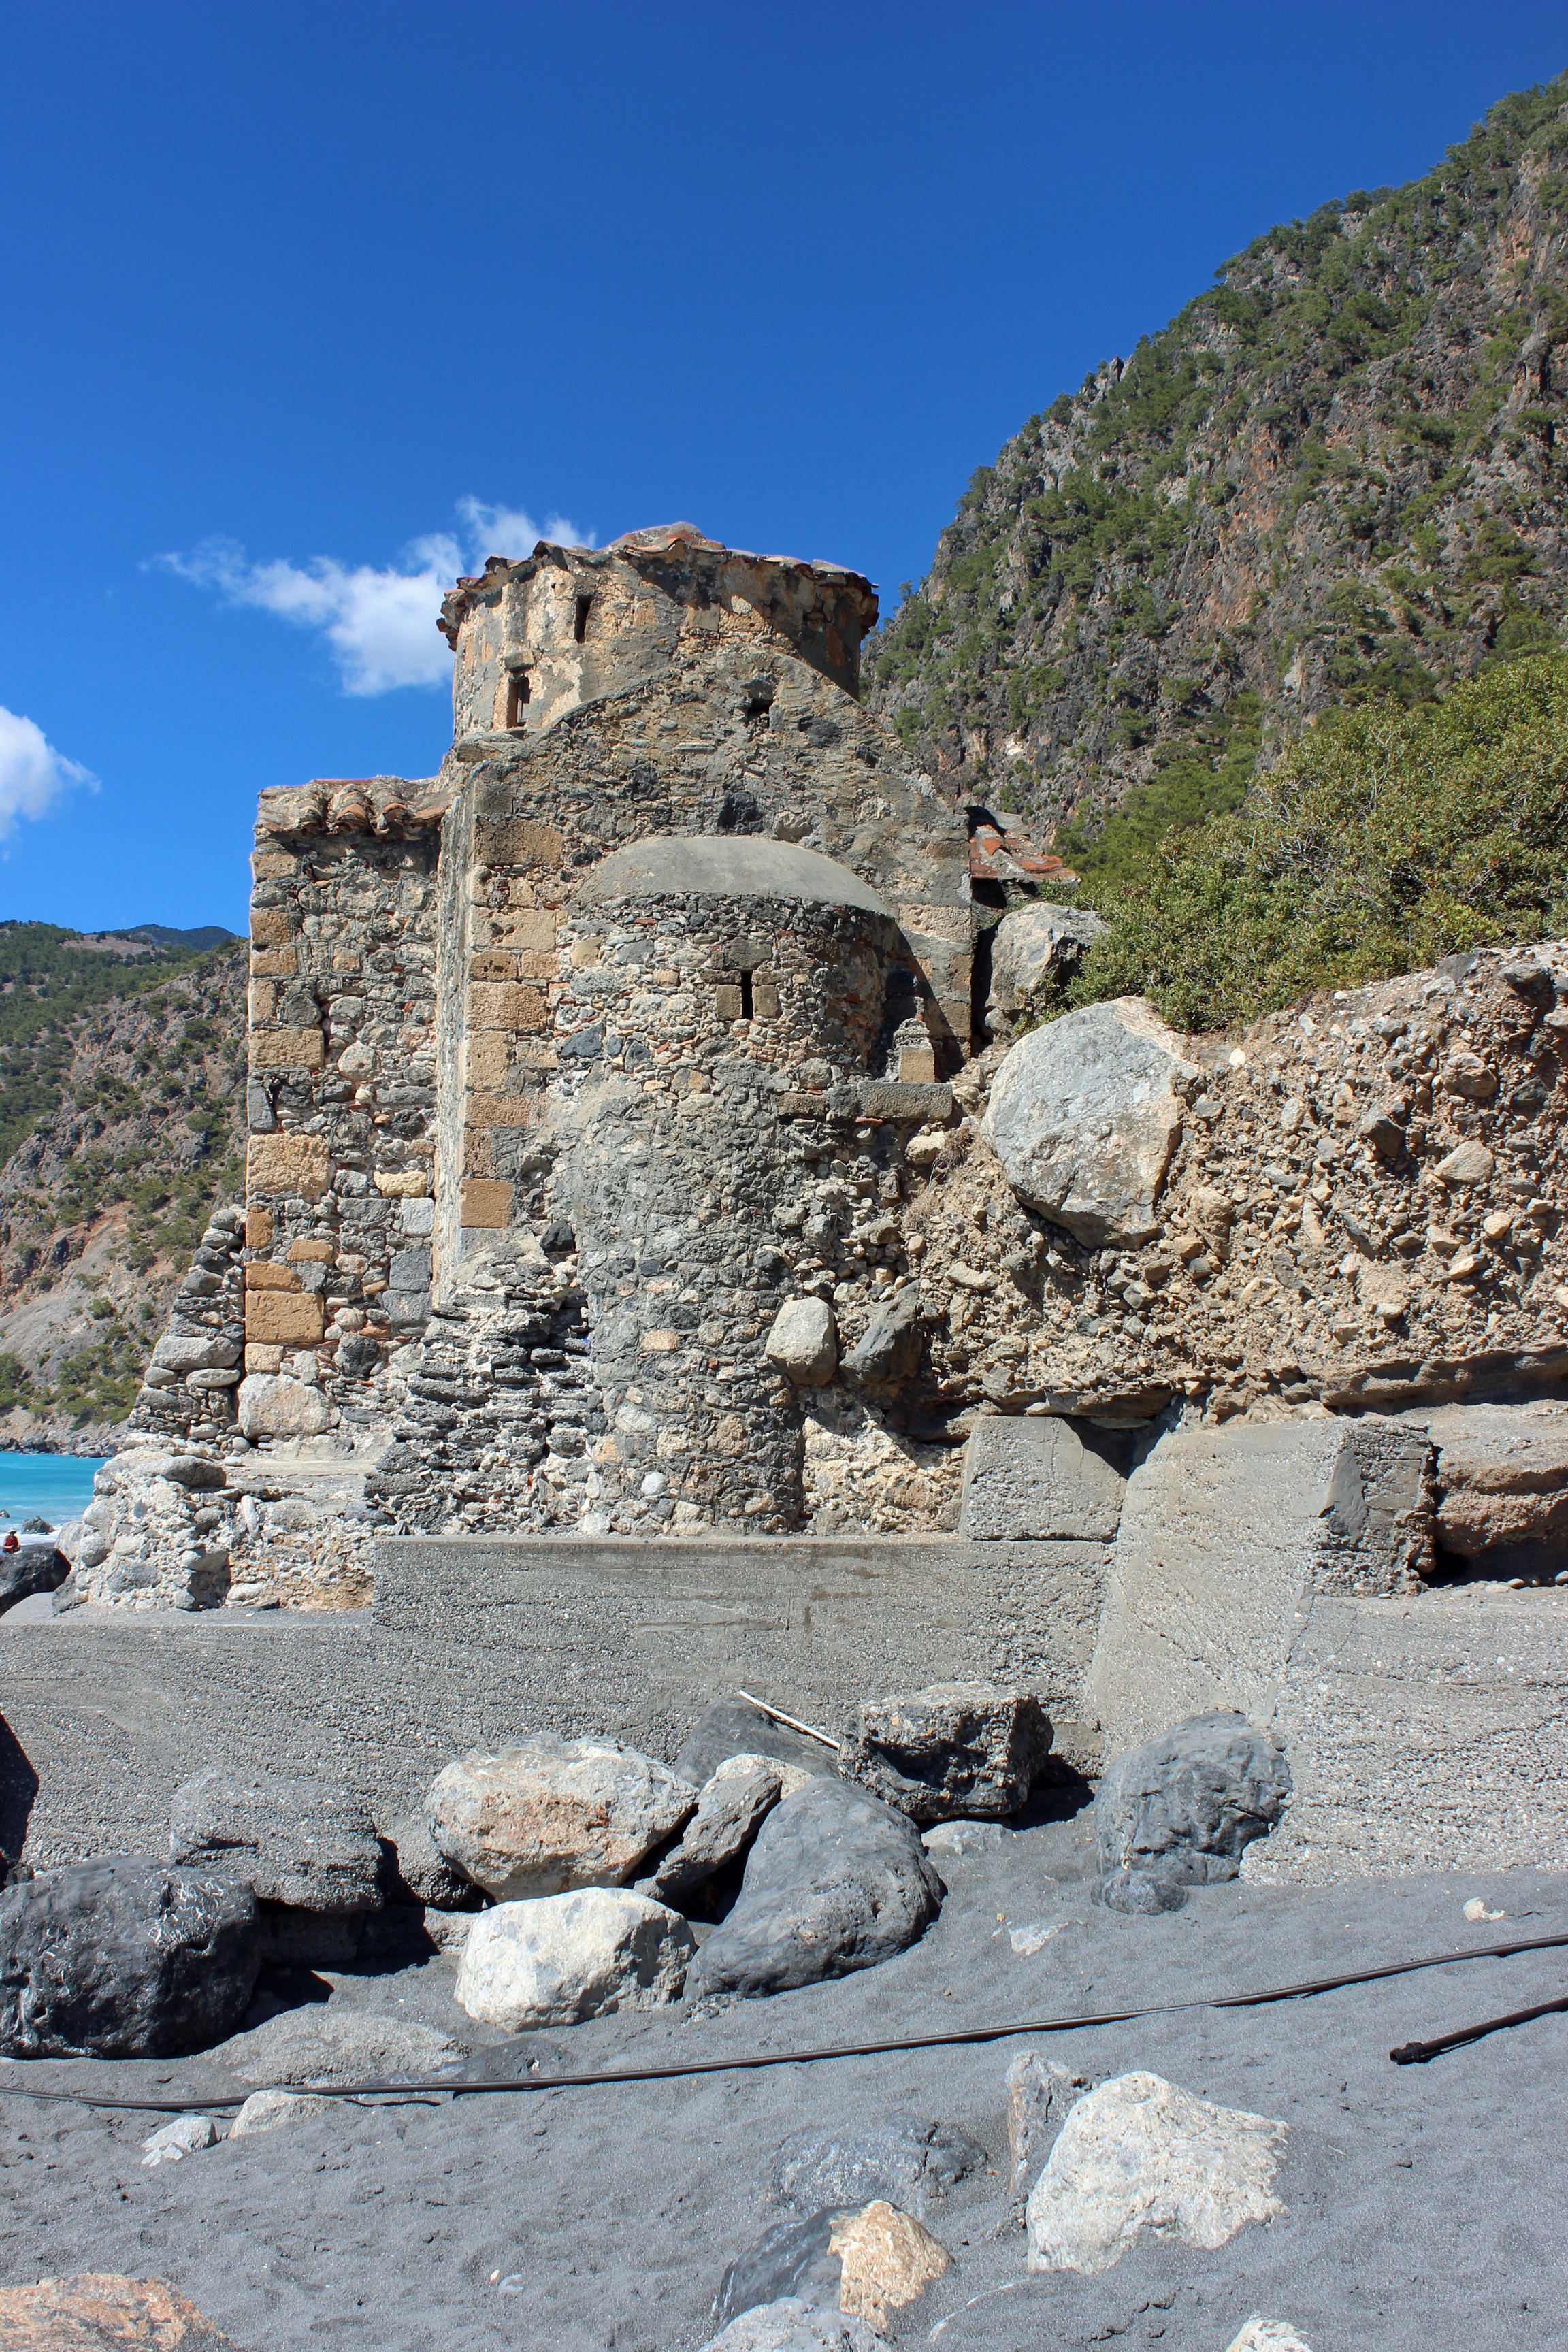
sea, rock, mountain, architecture, building, old, monument, vacation, travel, mediterranean, church, fortification, ruin, terrain, religious, geology, temple, ruins, greece, destination, crete, archaeological site, ancient history, agia roumeli, pavlos